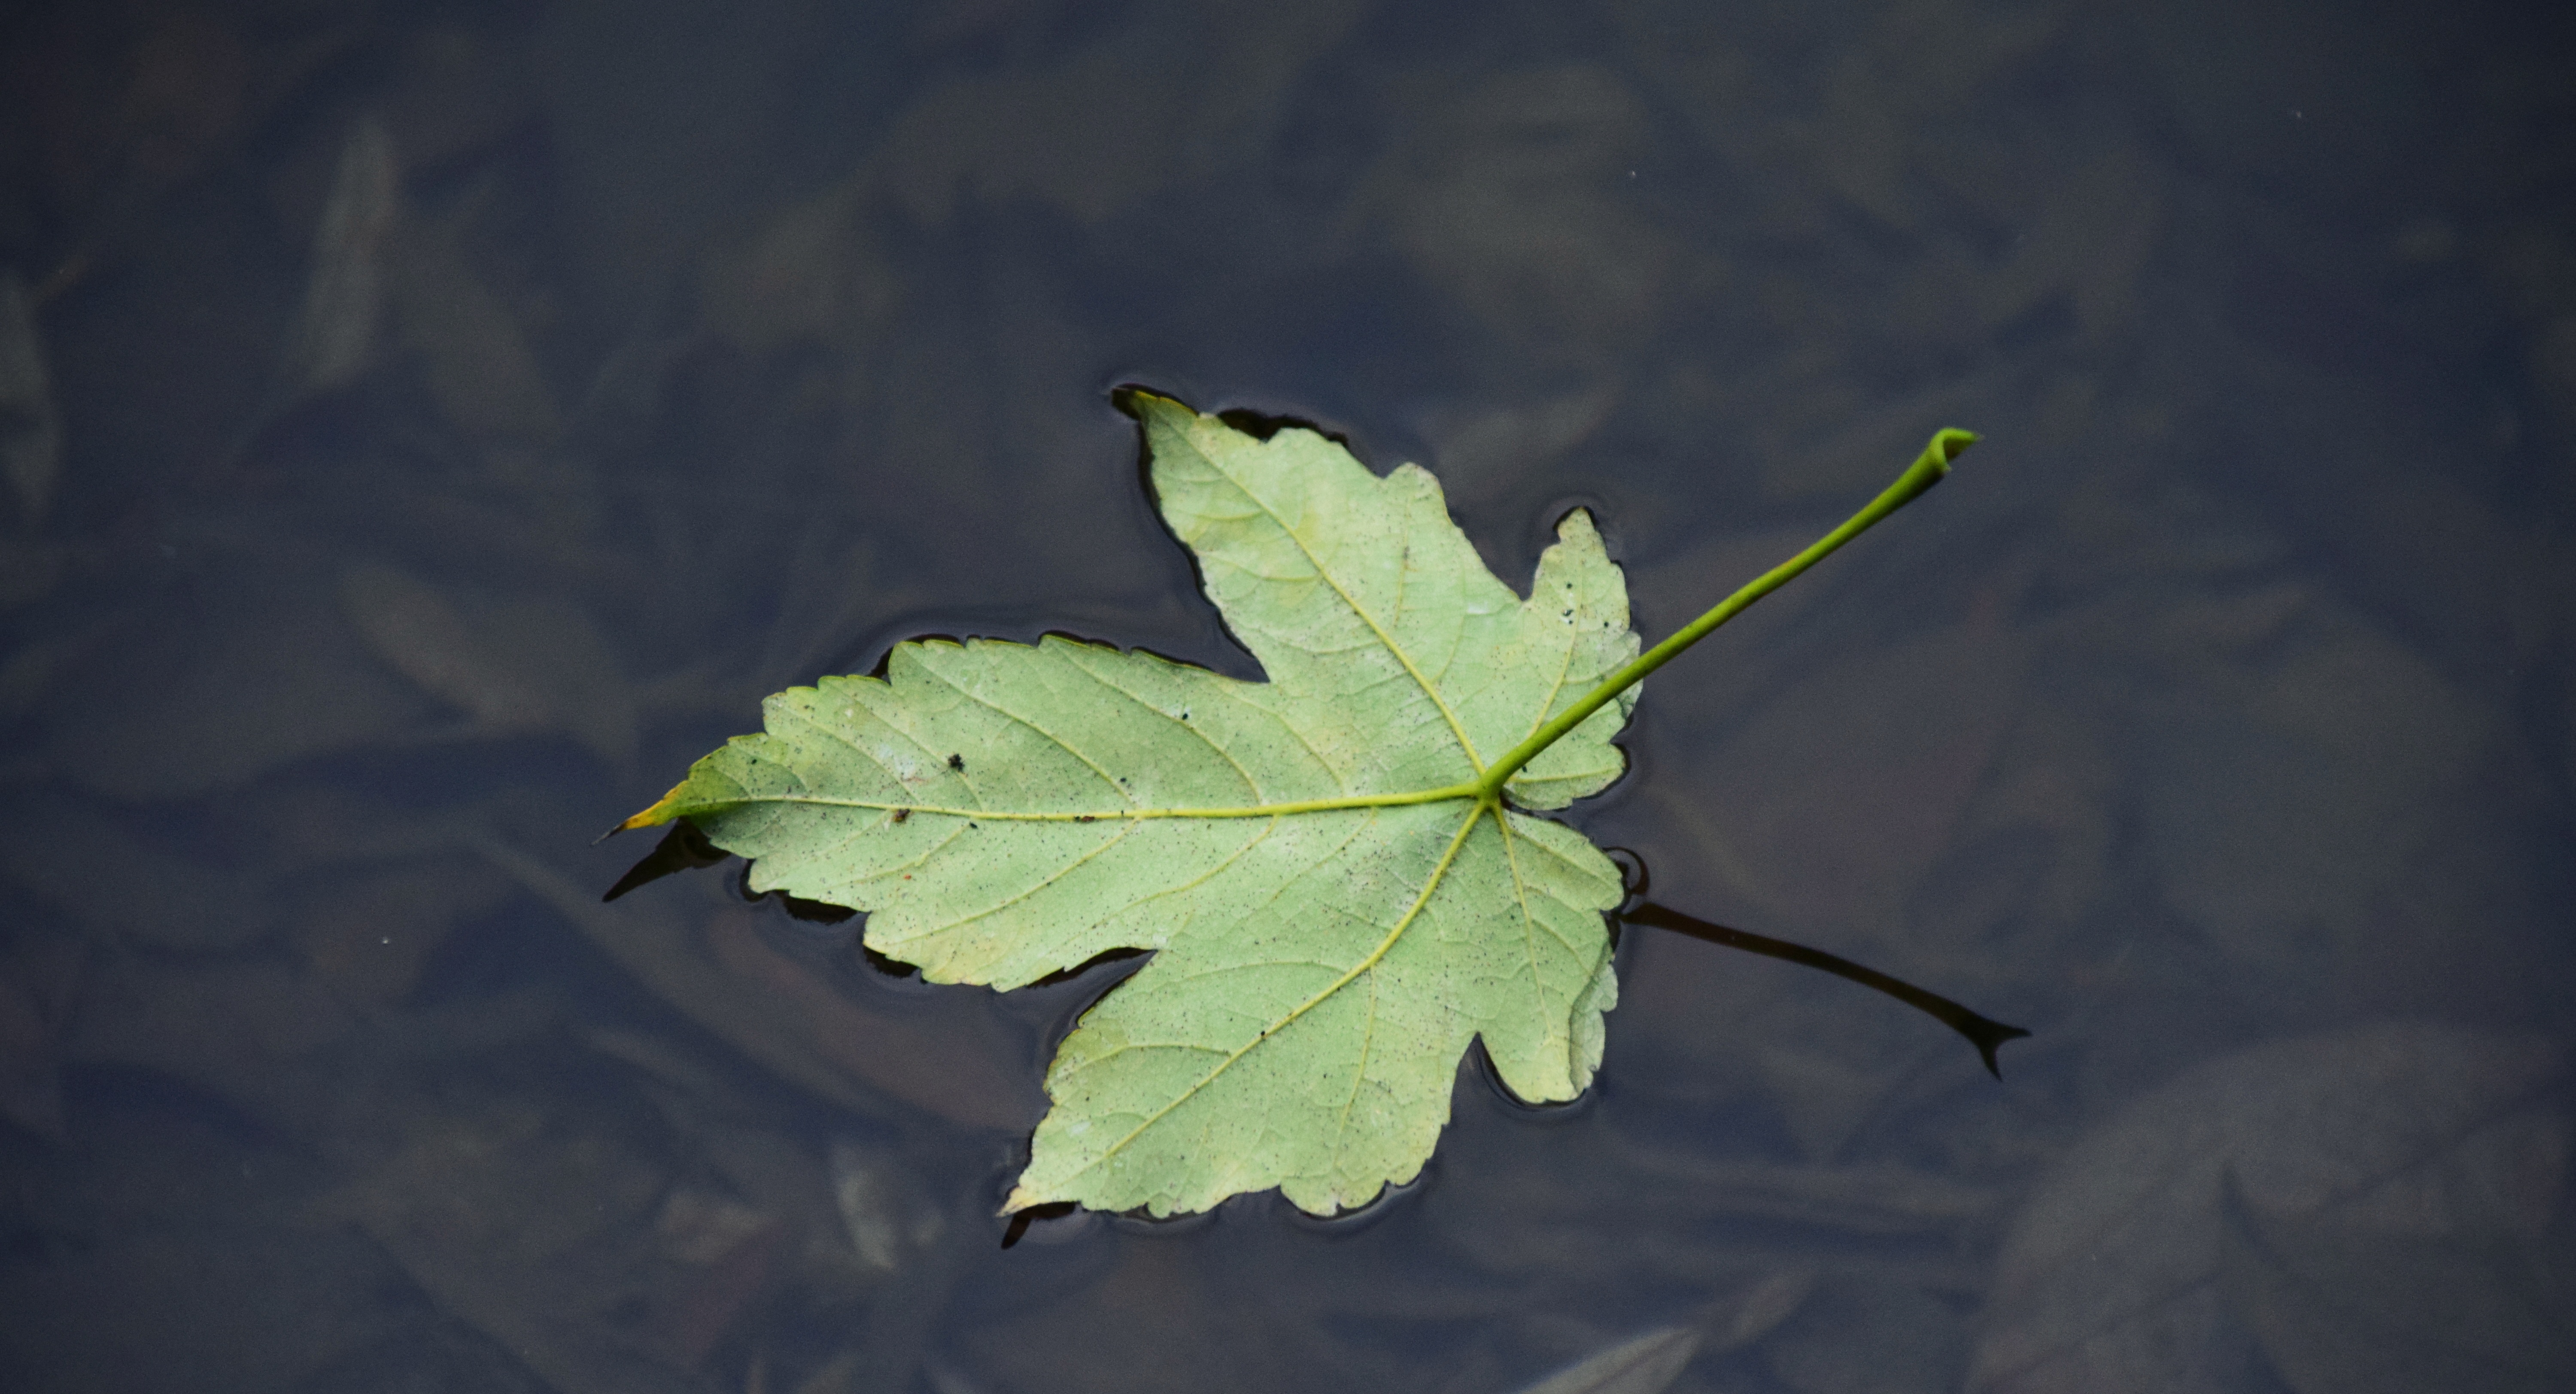
tree, water, nature, branch, plant, sunlight, leaf, flower, alone, swim, green, autumn, botany, lonely, flora, season, maple tree, maple leaf, close up, transience, quiet, mood, farewell, macro photography, flowering plant, leaf on water, plant stem, woody plant, computer wallpaper, land plant